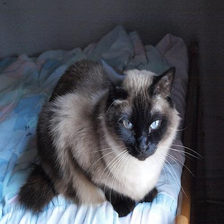
Species: cat
Breed: Siamese